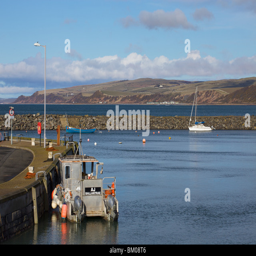
lying on the eastern shore